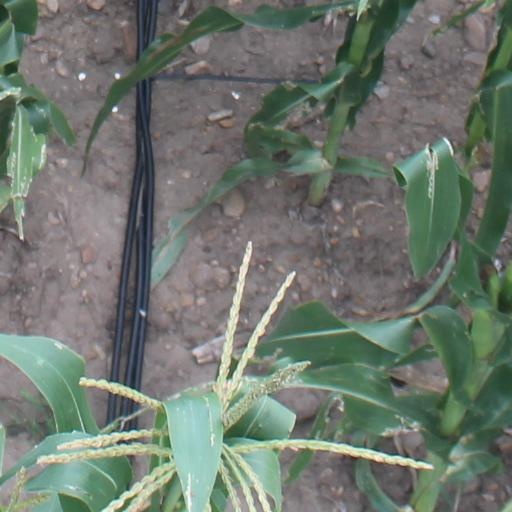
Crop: maize; corn